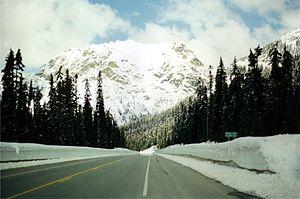
Le col Rainy, ou Rainy Pass en anglais, est un col de montagne des North Cascades situé dans le Nord de l'État de Washington, aux États-Unis. Ce col routier est franchi par la Washington State Route 20 à la limite du comté de Skagit, au nord, et du comté de Chelan, au sud. Il marque aussi la frontière entre la forêt nationale du mont Baker-Snoqualmie et la forêt nationale de Wenatchee.